Niall Quinn (racing driver)

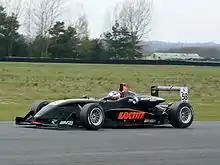
Quinn driving for Team Loctite at the Croft round of the 2008 British Formula 3 season.

In January 2008, Quinn competed in four rounds of the Asian Formula Three series in Batangas, Philippines with Aran Racing, scoring two second-place finishes on his Formula Three debut.